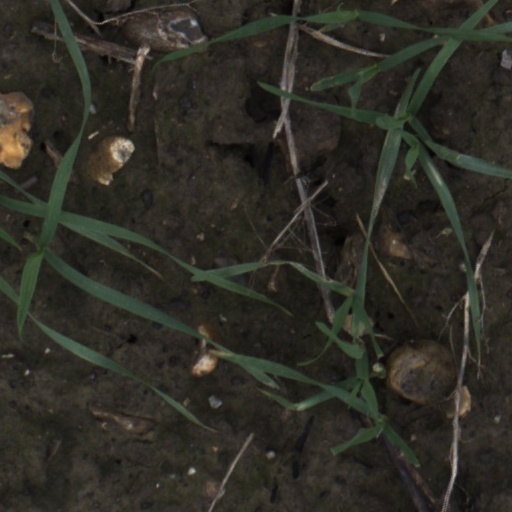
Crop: wheat